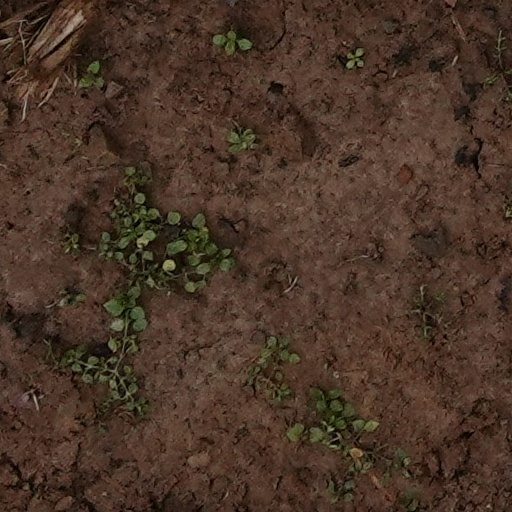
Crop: wheat